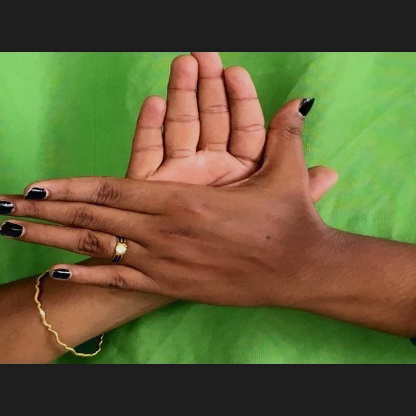
Mudra: Chakra